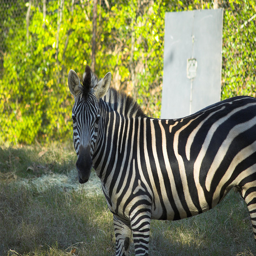
A zebra standing on a grassy pasture in the daytime.
a zebra in a bush gazing around near some trees
A giraffe standing on top of a tall grass field.
A zebra standing in grass in its enclosure.
A zebra standing in a shady spot by a wall.